Varroa destructor

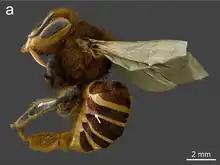
Scanning electron microscope image of Varroa mite wedged between bee segments indicated by white arrow.

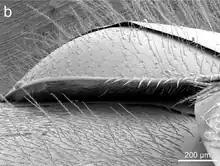
Close-up scanning electron microscope image of Varroa mite wedged between bee segments.

Adult mites feed on both adult bees and bee larvae by sucking on the fat body, an insect organ that stores glycogen and triglycerides with tissue abundant under epidermis and the surrounding internal body cavity. As the fat body is crucial for many bodily functions such as hormone and energy regulation, immunity, and pesticide detoxification, the mite's consumption of the fat body weakens both the adult bee and the larva. Feeding on fat body cells significantly decreases the weight of both the immature and adult bee. Infested adult worker bees have a shorter lifespan than ordinary worker bees, and they furthermore tend to be absent from the colony far more than ordinary bees, which could be due to their reduced ability to navigate or regulate their energy for flight. Infested bees are more likely to wander into other hives and further increase spread. Bees will occasionally drift into other nearby hives, but this rate is higher for Varroa infested bees.